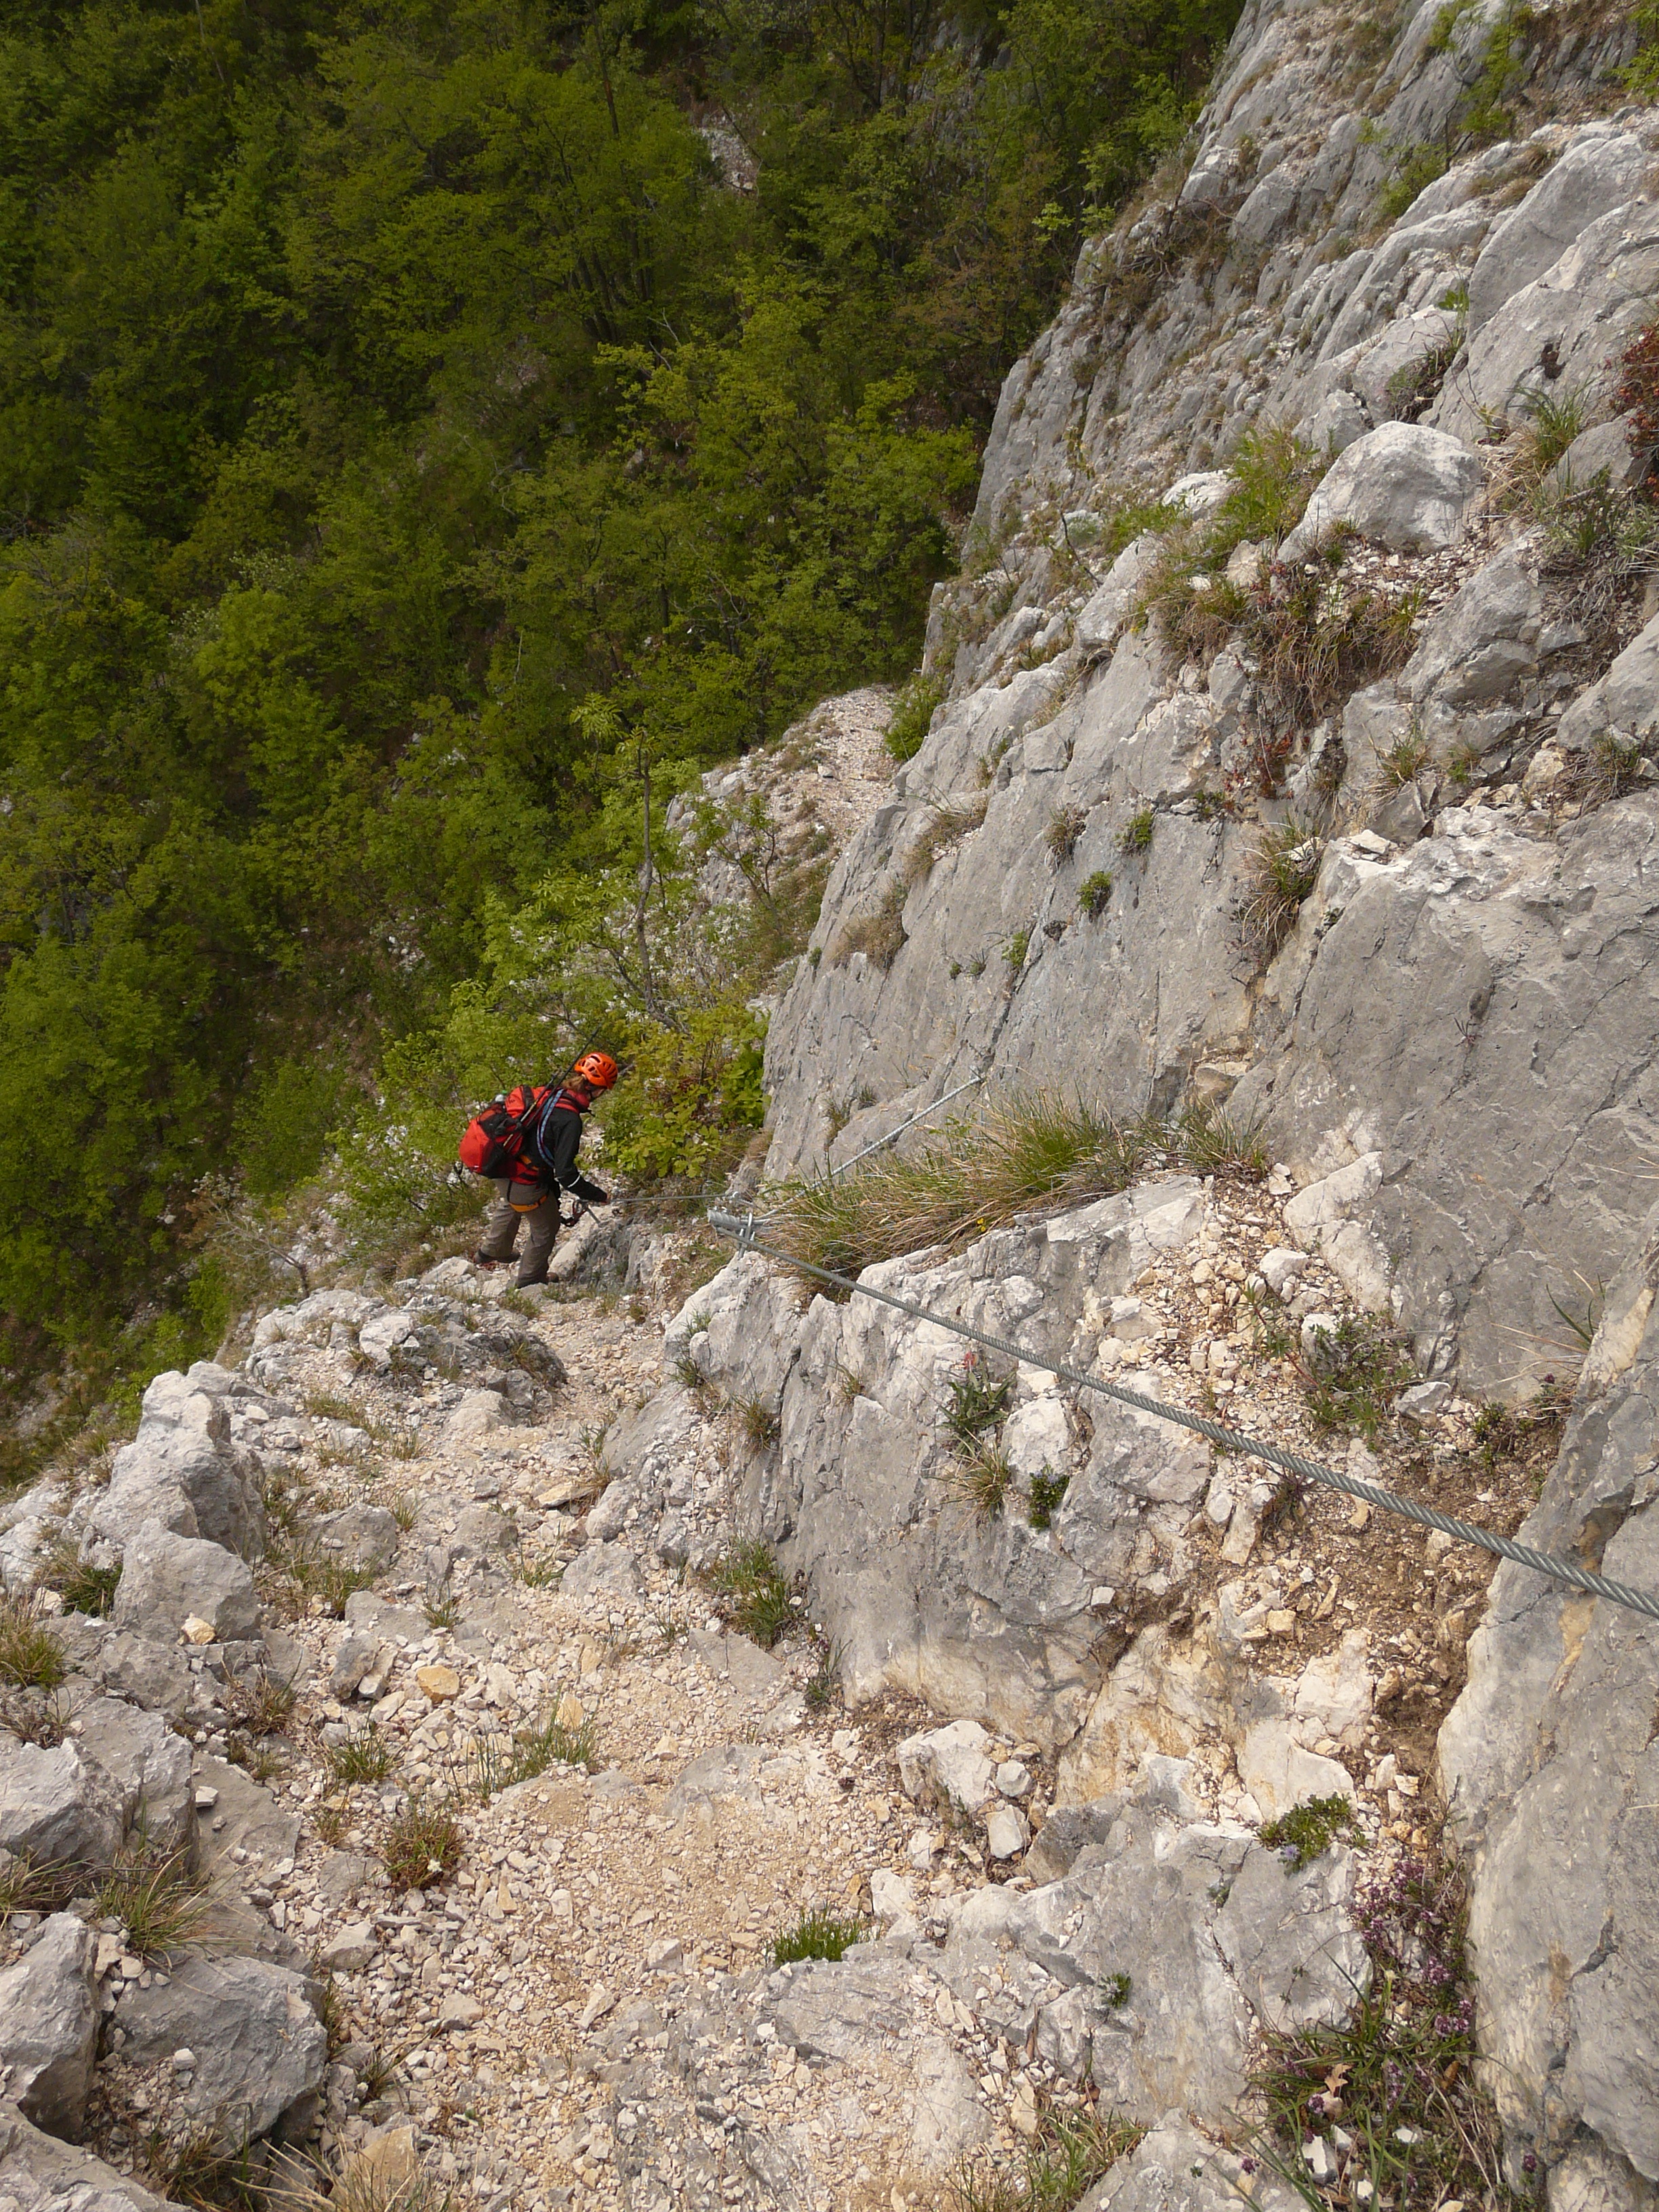
rock, walking, mountain, trail, adventure, mountain range, narrow, recreation, cliff, hike, alpine, climbing, climber, steep, extreme sport, terrain, security, ridge, climb, exposed, garda, mountaineering, geology, sports, mountaineer, ravine, wadi, ladders, perpendicular, bergtour, rock edge, wire rope, rope up, rock crash, climbing route, climbing platform system, via ferrata, rock ribbon, klettersteig lerin, via ferrata f susatti, outdoor recreation, geological phenomenon, sport climbing